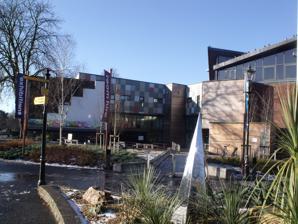
Country: United Kingdom
Year built: 1962
Arts centre in Birmingham, England MAC MAC Former names Midlands Arts Centre Location Cannon Hill Park , Edgbaston , Birmingham , England Coordinates 52°27′10″N 1°54′14″W / 52.4529°N 1.9039°W / 52.4529; -1.9039 Type Non-profit arts centre Genre(s) Art Exhibitions, Indie Cinema, Live Performances, Creative Courses, Restaurant and Bar Construction Opened 1962 ; 63 years ago ( 1962 ) Renovated May 2010 Website https://macbirmingham.co.uk/ MAC (stylized as mac ; formerly and legally Midlands Arts Centre ) is a non-profit arts centre situated in Cannon Hill Park , Edgbaston , Birmingham , England. It was established in 1962 and is registered as an educational charity which hosts art exhibitions, Indie Cinema, live performances and Creative Courses for all ages. The centre re-opened in May 2010 after a £15m facelift. It has four performance auditoria, rehearsal and media studios, a cinema, café, bar and art gallery . With 1,028,371 visits in 2015, MAC is the 14th most-visited free attractions in England. History Signage from the defunct HP Sauce factory in Aston , exhibited at the new mac in June 2010. The idea for an arts centre in Cannon Hill Park was the result of a meeting between local residents: theatre writer and director John English , his wife, Mollie Randle, and local politician Frank Price in the late 1950s. Eventually 8.6 acres (3.5 ha) of land in Cannon Hill Park was made available by Birmingham City Council in 1962 for this purpose. It also housed the Cannon Hill Puppet Theatre under John M. Blundall. The foundation stone for the new arts centre was laid on 19 June 1962 by six people representing those for whom the centre was intended. In 1965 director Mike Leigh went to work at the theatre and started experimenting with the idea that writing and rehearsing could potentially be part of the same process. Between 1972 and 1987 it was the home of the former Birmingham Youth Theatre , a company aimed at encouraging and nurturing talent amongst people aged 15 to 23 who were not involved with drama or theatre. This company was founded by local teacher Derek Nicholls, who later became Director of the mac. Adrian Lester and Andrew Tiernan began their careers there. Other artists who performed here include Yoko Ono , Kate Malone , and Ewen Henderson ; and renowned musicians and bands such as Ruby Turner , Ocean Colour Scene , UB40 , and ELO played at MAC in the early stages of their career. Indian classical dancer Nahid Siddiqui taught Kathak classes here, and famous Bharatanatyam exponent Chitra Bolar started teaching at MAC in 1978. Their contributions established MAC as a centre for South Asian dance and performing arts. The centre closed from April 2008 to 1 May 2010 for a £14.8 million refurbishment. MAC had 1.7 million visitors in the subsequent two years. In 2021, MAC received £1.7 million of development investment, including for a new café and restaurant. In 2023, potentially dangerous RACC concrete was found in the roof, causing the temporary closure of the theatre and some studios. References